Mandana painting

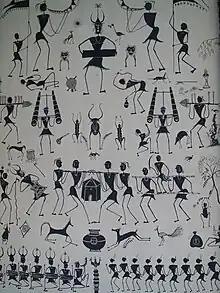
A Mandana painting depicting wedding celebrations. From the Crafts Museum.

Mandana paintings are wall and floor paintings of Rajasthan and Madhya Pradesh, India. Mandana are drawn to protect home and hearth, welcome gods into the house and as a mark of celebrations on festive occasions. Meena women in the Hadoti area of Rajasthan possess skill for developing designs of perfect symmetry and accuracy. The art is practised on floors and walls, and the practice is often passed from mother to daughter. The art is much more pronounced and attached to Meena community of Hadoti area. The ground is prepared with cow dung mixed with rati, a local clay, and red ochre. Lime or chalk powder is used for making the motif. Tools employed are a piece of cotton, a tuft of hair, or a rudimentary brush made out of a date stick. The design may show Ganesha, peacocks, women at work, tigers, floral motifs, etc. Such paintings are also called Mandala in most of the parts of Nepal.